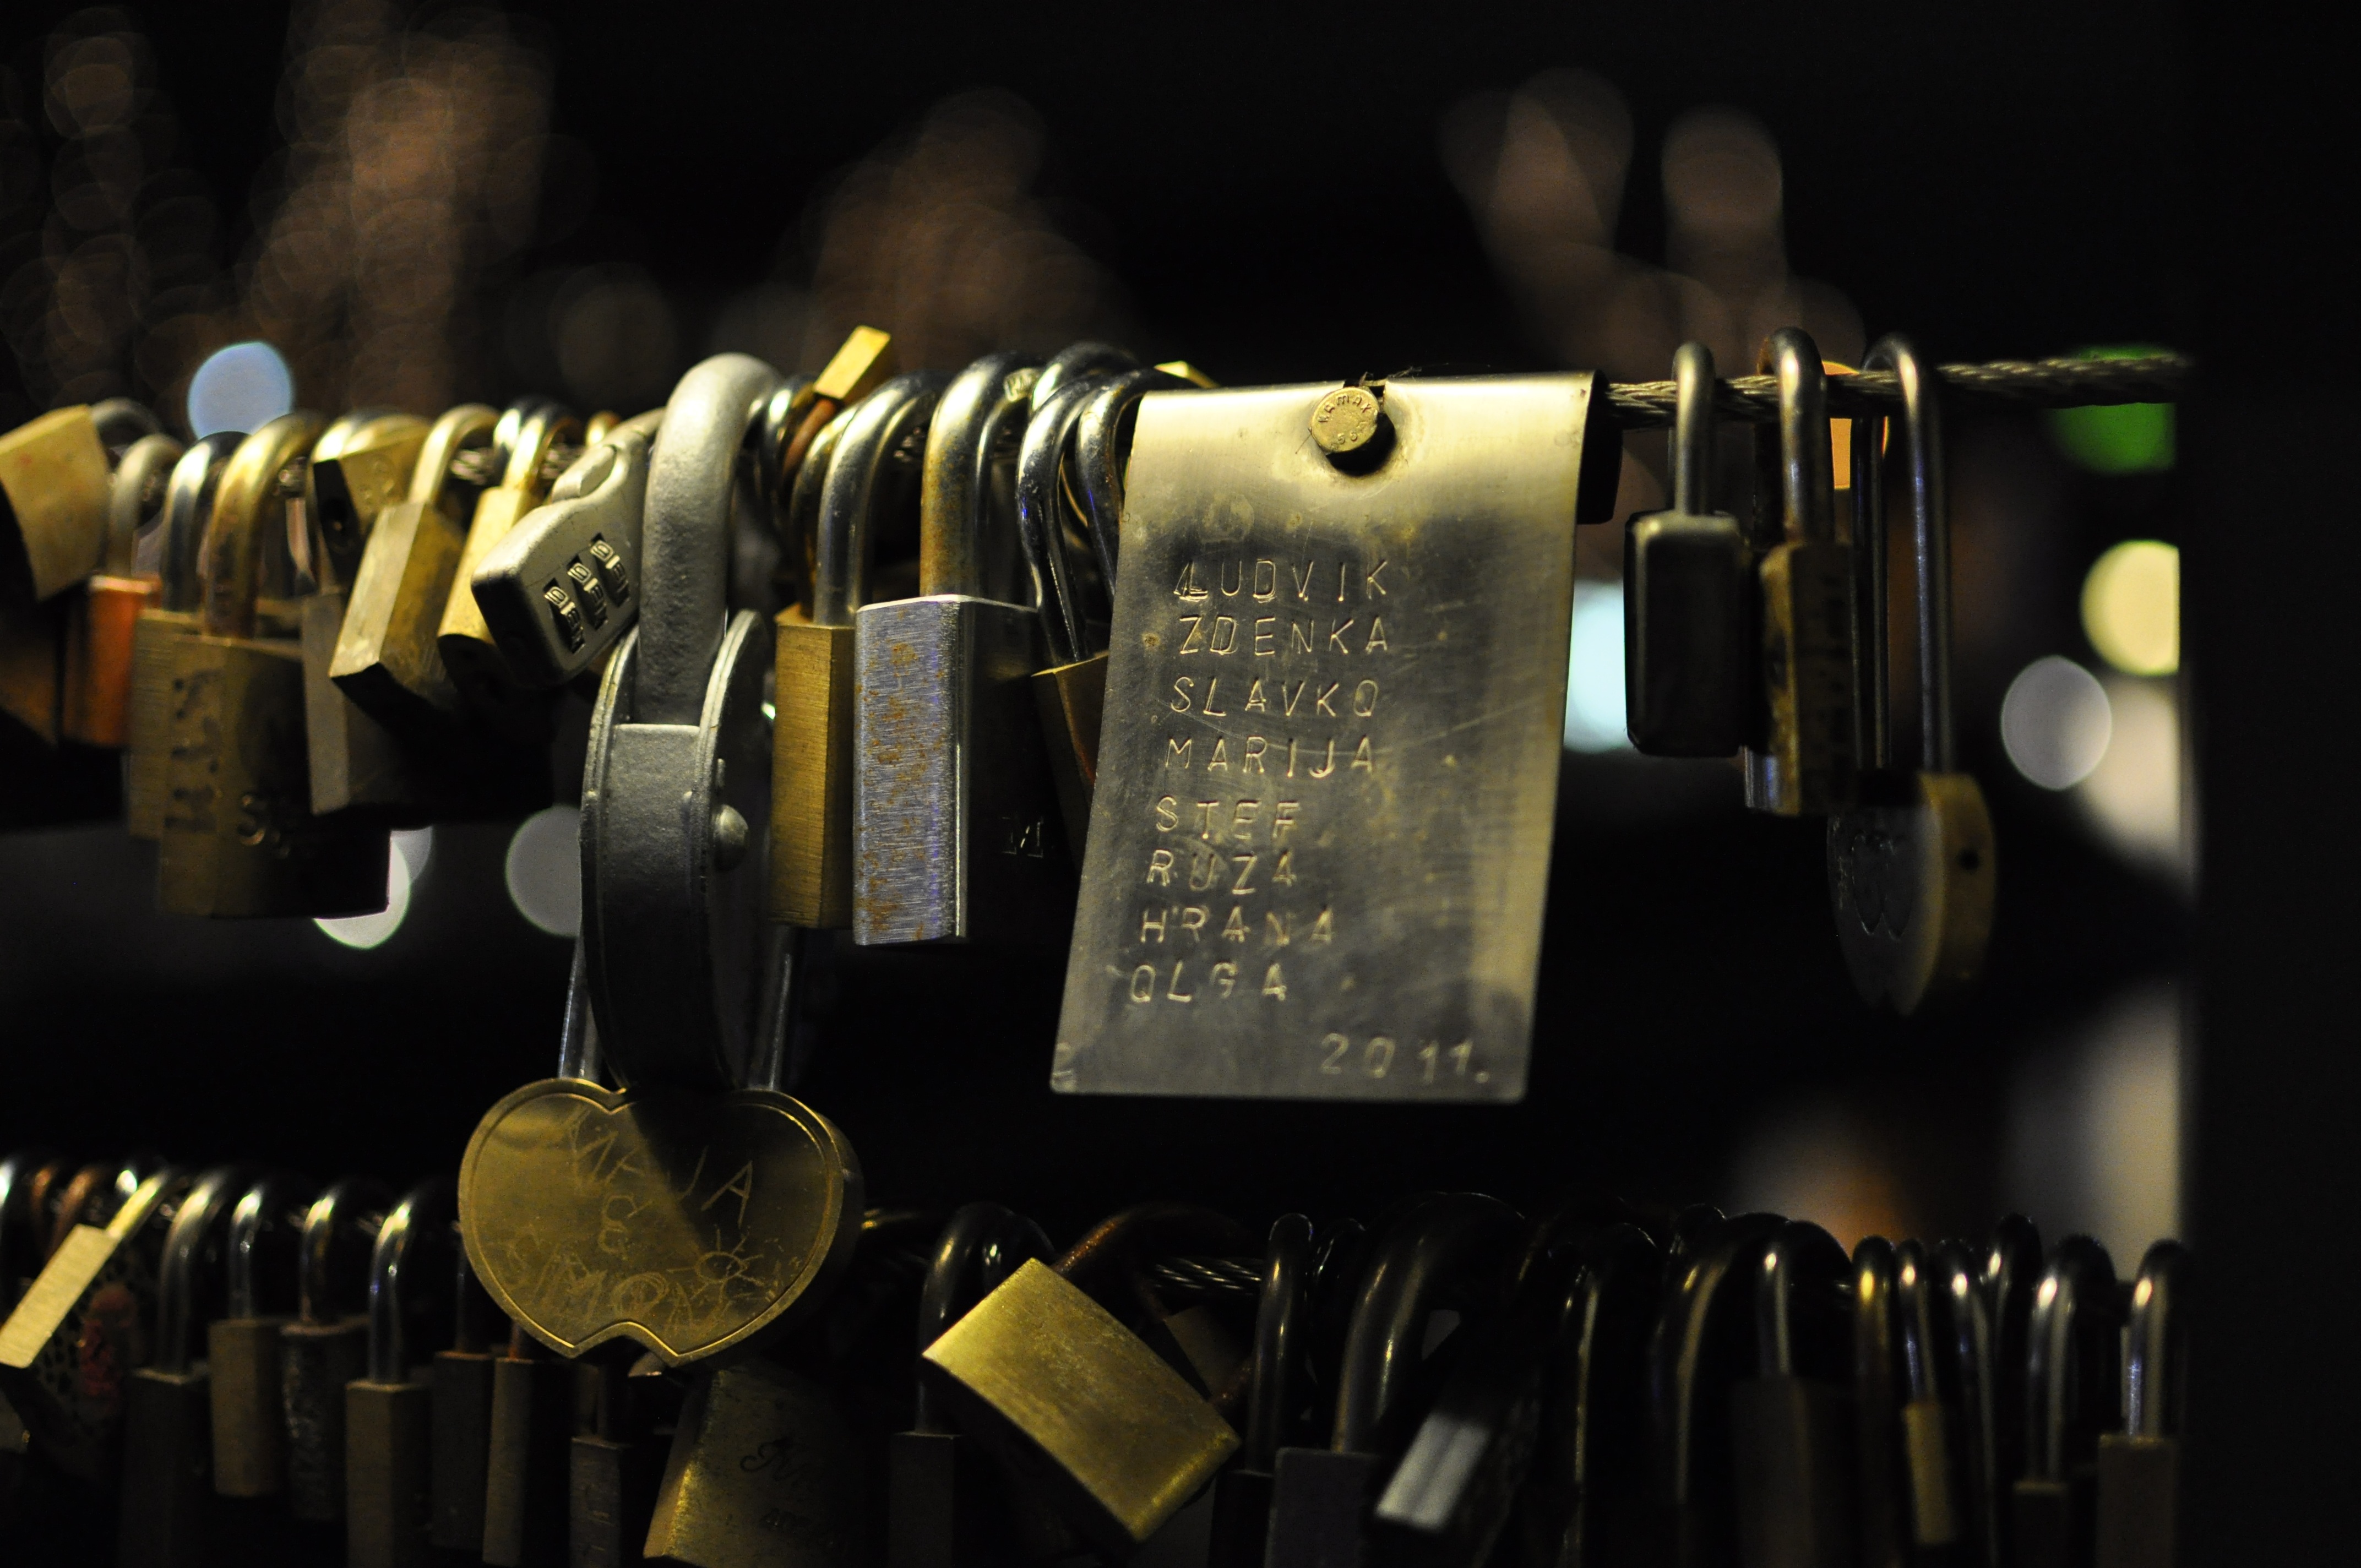
wine, bridge, night, love, symbol, darkness, padlock, firearm, memoty